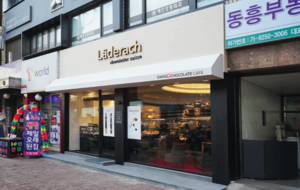
Läderach AG est une entreprise basée à Ennenda dans le canton de Glaris, qui produit des chocolats et des bonbons depuis 1962. L'entreprise a été fondée en 1962 à Glaris par Rudolf Läderach après que son père Rudolf Läderach senior avait exploité une boulangerie à Netstal depuis 1926.